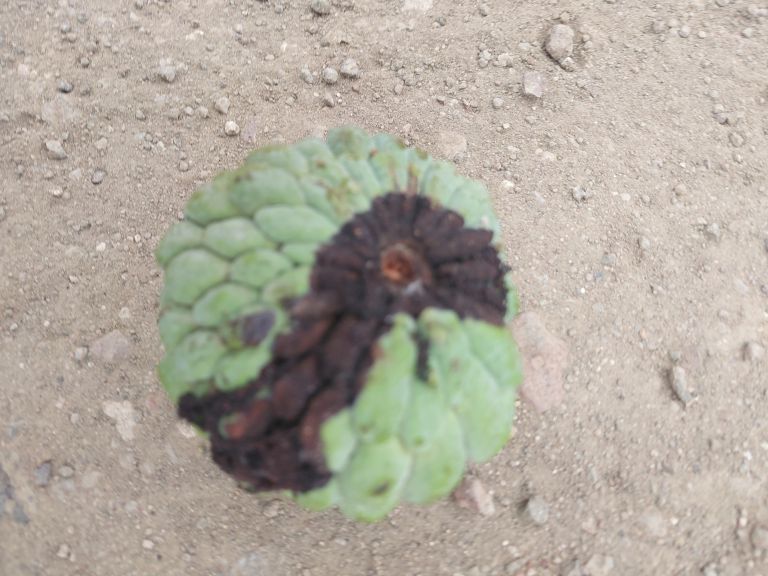
Disease label: Diplodia Rot